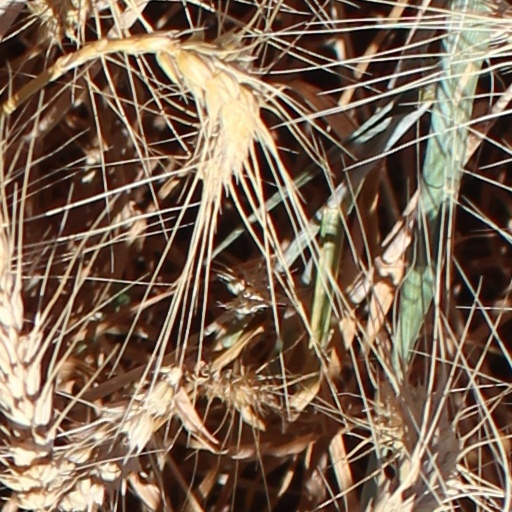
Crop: wheat